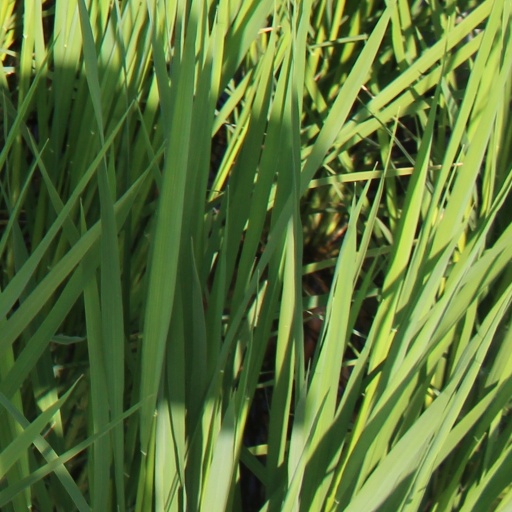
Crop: rice